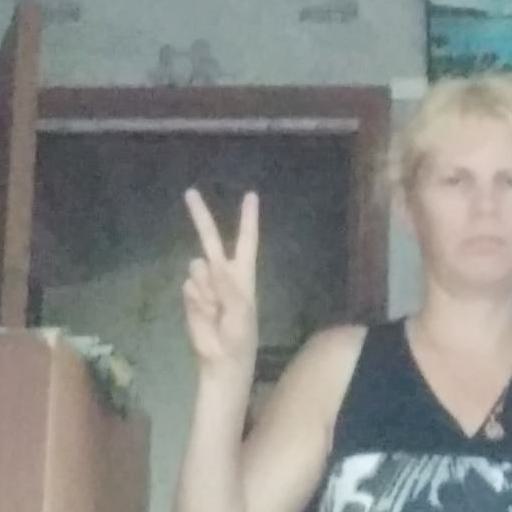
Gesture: peace